Enchantress from the Stars

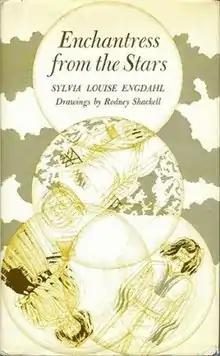
First edition cover

Enchantress from the Stars is a young adult science fiction novel by Sylvia Engdahl published by Atheneum Books in 1970. It was her first book and is set in the Anthropology Service universe (1970 to 1981). Its sequel "The Far Side of Evil" (1971) features the same heroine, Elana, and the two are sometimes called the Elana series, although the sequel is quite different in tone.